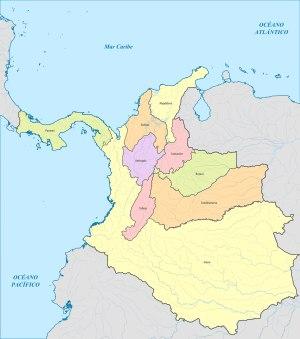
La Colombie est divisée en 32 départements et un district capital.
La Constitution de la Colombie de 1886 est la constitution qui a créé la République de Colombie actuelle. Avant 1886, l'État était nommé États-Unis de Colombie. Une coalition de modérés libéraux et de conservateurs met fin à l'hégémonie libérale et place Rafael Núñez au pouvoir pour abroger la Constitution de Rionegro et en établir une nouvelle.
Les États-Unis de Colombie était le nom du régime politique en place en le pays actuel de Colombie après la constitution de Rionegro en 1863. Celle-ci, initiée par les libéraux, fait des États-Unis de Colombie un État fédéral constitué de neuf « États souverains » fédérés.
La guerre des Mille Jours est la guerre civile la plus importante ayant frappé la Colombie et le Panama ; elle dure 1 130 jours entre le 17 octobre 1899 et le 21 novembre 1902, d'où son nom.